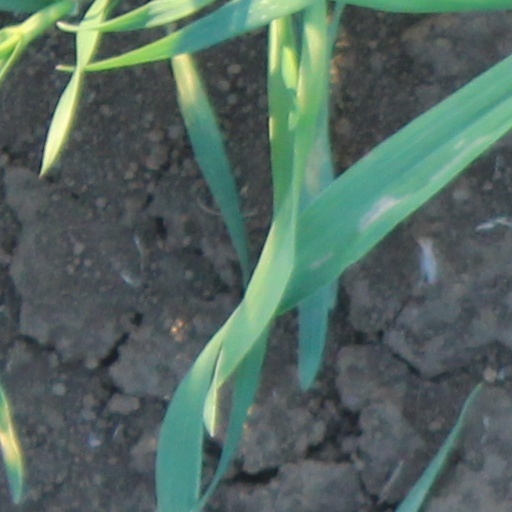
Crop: wheat